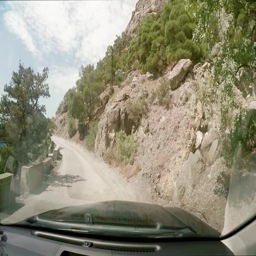
view on dirt road from a moving car .